Prince-elector

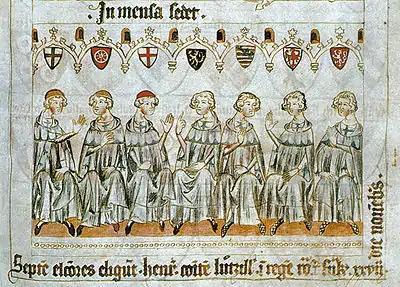
The imperial prince-electors Left to right: Archbishop of Cologne, Archbishop of Mainz, Archbishop of Trier, Count Palatine, Duke of Saxony, Margrave of Brandenburg and King of Bohemia ("Codex Balduini Trevirorum")

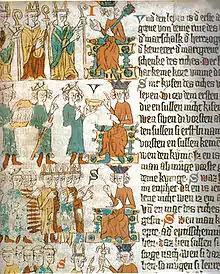
Choosing the king. Above: the three ecclesiastical princes choosing the king, pointing at him. Middle: the Count Palatine of the Rhine hands over a golden bowl, acting as a servant. Behind him, the Duke of Saxony with his marshal's staff and the Margrave of Brandenburg bringing a bowl of warm water, as a valet. Below, the new king in front of the great men of the empire (Heidelberg Sachsenspiegel, around 1300).

The prince-electors (pl.) were the members of the Electoral College of the Holy Roman Empire, which elected the Holy Roman Emperor. Usually, half of the electors were archbishops.